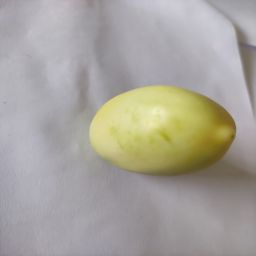
Crop: Tomato
Quality: Unripe